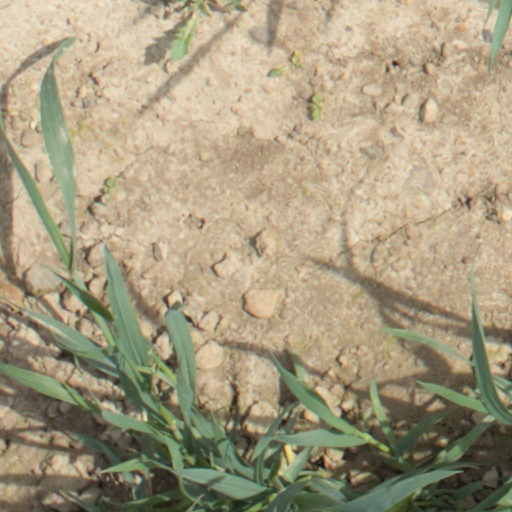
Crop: wheat